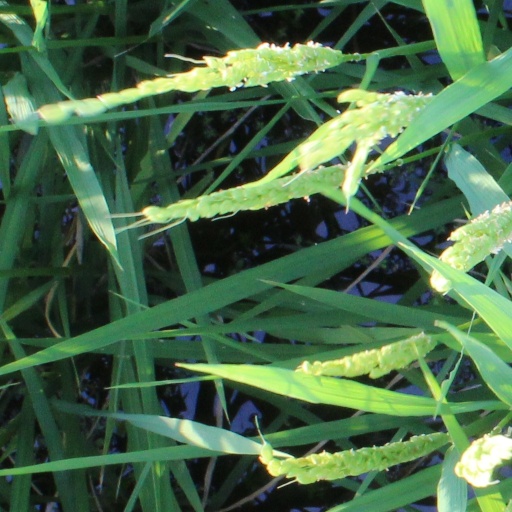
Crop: rice